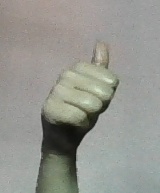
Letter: aleff